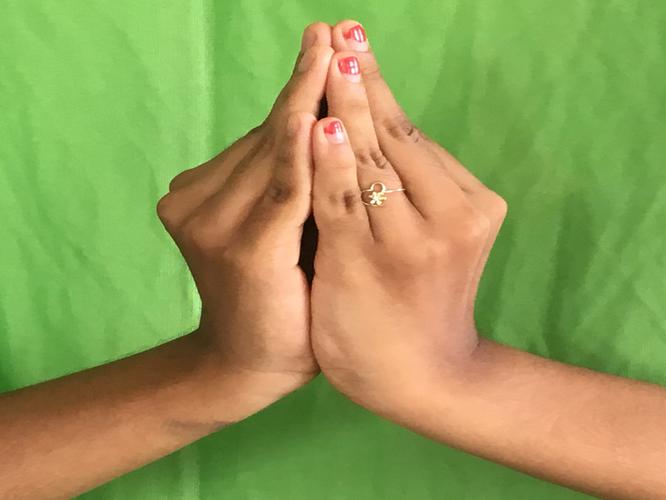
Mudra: Kapotham
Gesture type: double_hand